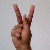
The image shows a hand gesture representing the letter 'K' in Indian Sign Language.